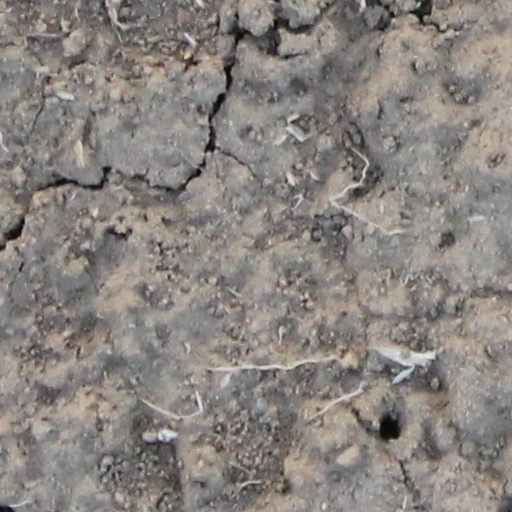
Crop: wheat